Sky position (RA, Dec in degrees): 176.628, 19.173
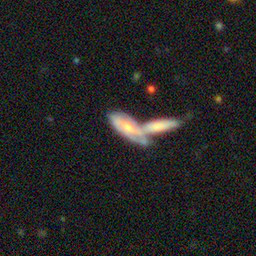
Galaxy morphology: Merging Galaxies